Nicolas Isimat-Mirin

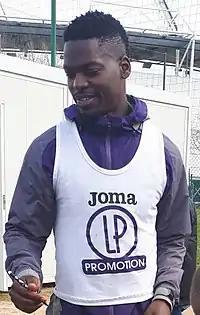
Isimat-Mirin training ahead of the Toulouse match in 2019.

On 21 August 2019, Isimat-Mirin was loaned out to French outfit Toulouse for the 2019–20 season.